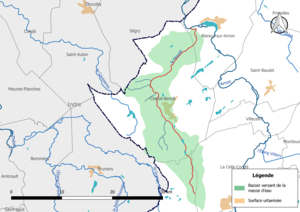
Carte de la masse d'eau «
Le Nouzet est un cours d'eau français qui coule dans le département du Cher. C'est un affluent de l'Arnon en rive gauche et donc un sous-affluent de la Loire.